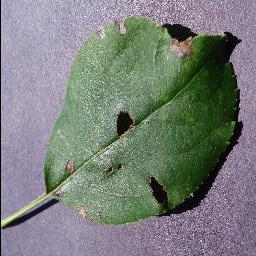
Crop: apple
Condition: black_rot